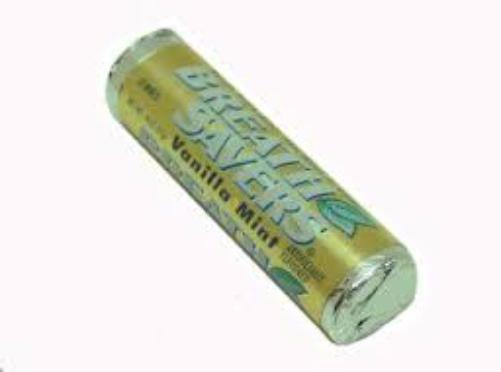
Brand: Breath Savers
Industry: Food